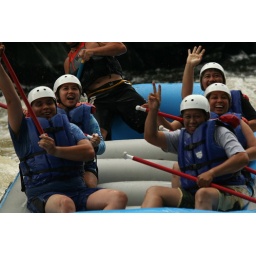
white water rafting in wisconsin